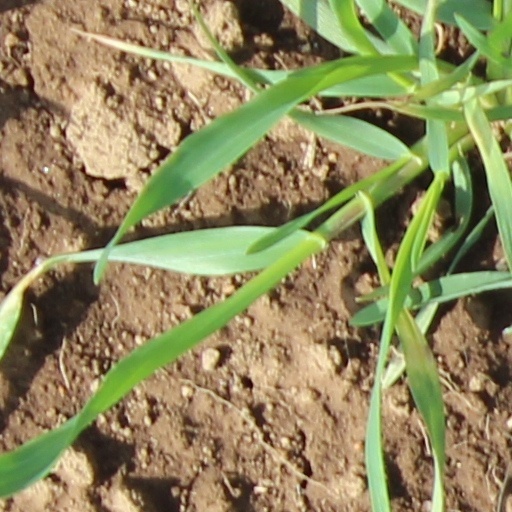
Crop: wheat